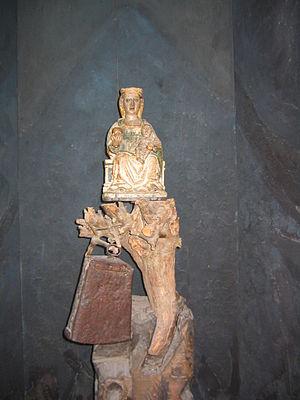
Le sanctuaire de Notre Dame d'Arantzazu est un sanctuaire marial situé dans la municipalité d'Ognate au Guipuscoa, dans le Pays basque. On y vénère la Vierge d'Arantzazu, patronne de cette province.